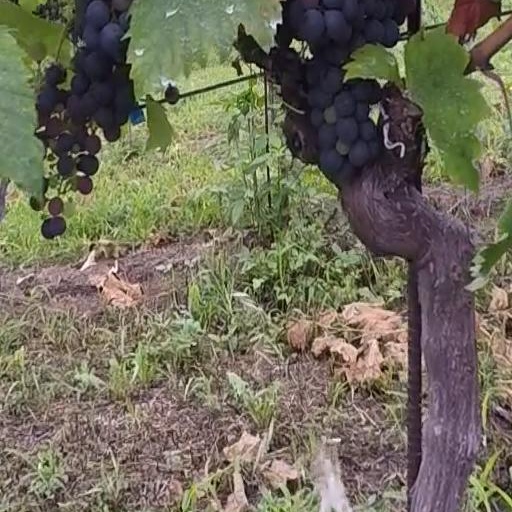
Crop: grape